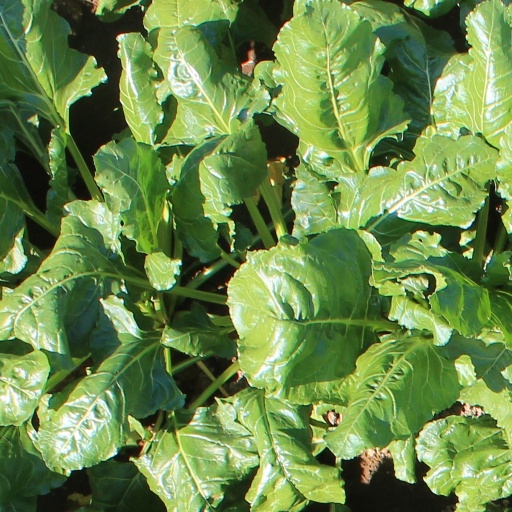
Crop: sugar beet